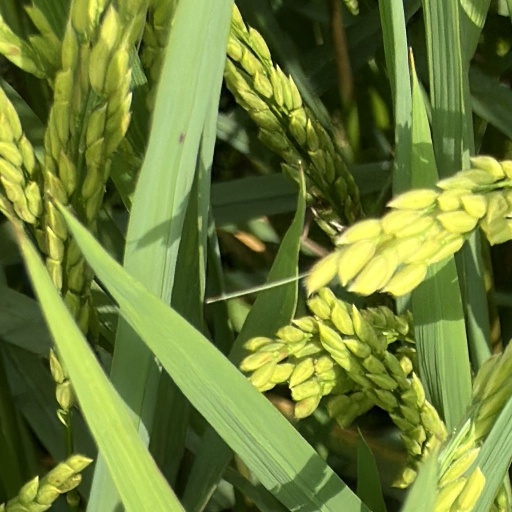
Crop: rice